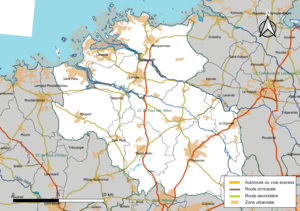
Carte géographique de la Communauté de communes du Pays des Abers, département du Finistère, France. Composition au 1er janvier 2019.
La communauté de communes du pays des Abers est une communauté de communes française, située dans le département du Finistère, en région Bretagne.